Pentecopterus

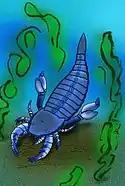
Life restoration of "P. decorahensis".

"Pentecopterus" is among the largest known arthropods, with the largest specimens having an estimated length of . With this size, it exceeds all other genera of the Megalograptidae. While fragmentary tergites have been suggested to indicate a length of for "Megalograptus shideleri", they actually indicate a length of at most . Most "Pentecopterus" specimens would have had a total length of .